Brett Lee

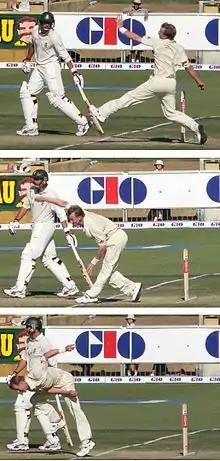
Brett Lee bowling against South Africa at the WACA in 2005

After 18 months on the sidelines, Lee returned to the Test team in the 2005 Ashes series. With Kasprowicz and Jason Gillespie both struggling for form, Lee returned to take the new ball with Glenn McGrath. He averaged 40 with the ball for the series, which some commentators have put down to having to bowl longer spells than he was accustomed to at the time , but was retained, in part because of his defiant batting which yielded runs at an average of 26.33. During the Ashes, he claimed his 150th test wicket off Andrew Strauss with a straight yorker on Day 1 of the third test.